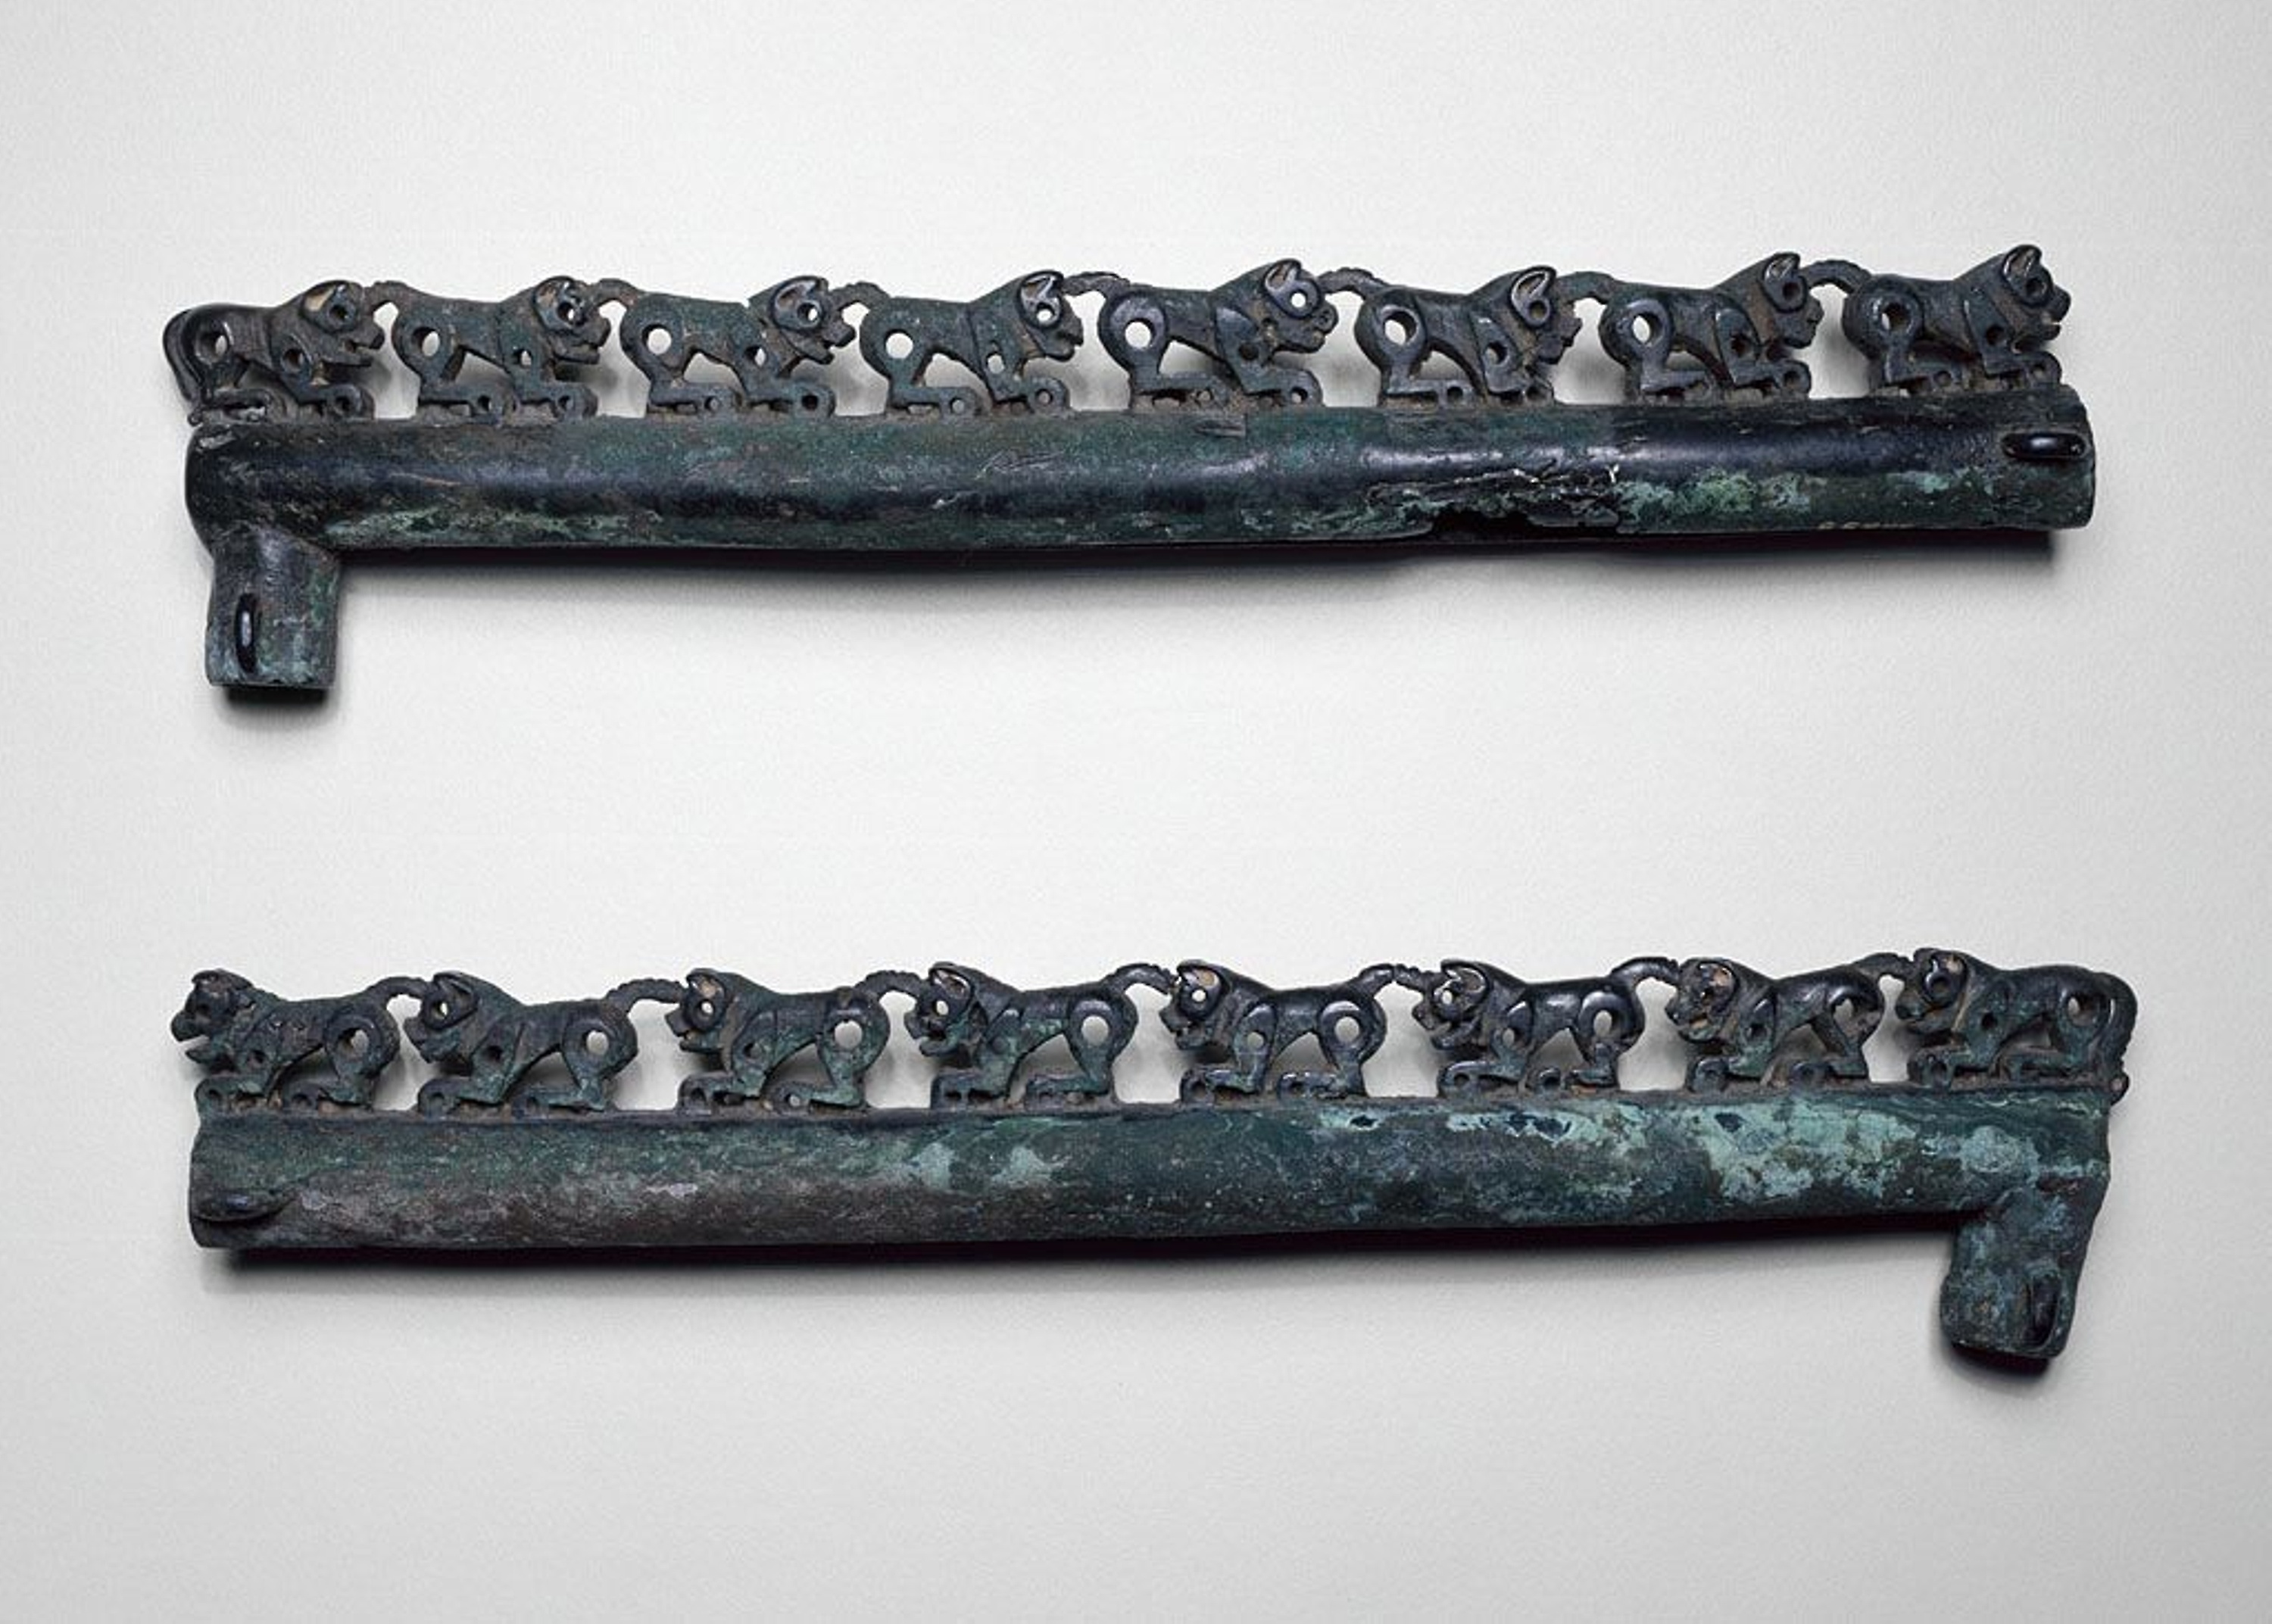
metal, wood, furniture, antique